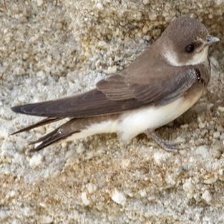
Species: SAND MARTIN
Scientific name: RIPARIA RIPARIA